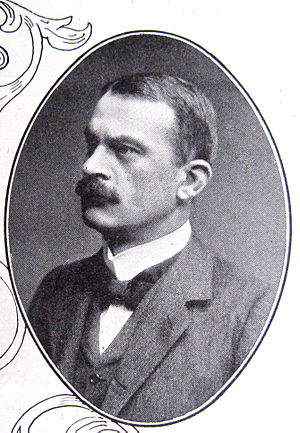
Charles Brun
Charles Brun var en dansk politiker, stiftamtmand, kammerherre og minister, far til Eske Brun.